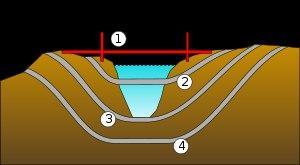
Un pont d'Archimède, ou tunnel flottant submergé est un tunnel sous-marin flottant grâce à la poussée d'Archimède.